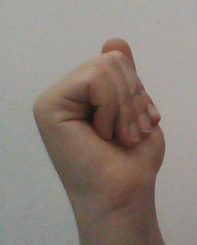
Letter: saad